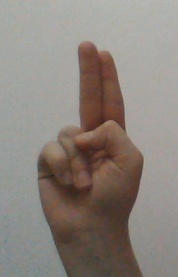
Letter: taa